Elbasan Gospel Manuscript

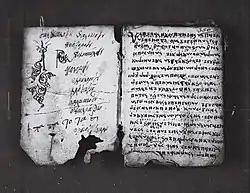

The Elbasan Gospel Manuscript is an 18th-century collection of translations from the New Testament into Albanian. Although the author is mainly known as the Anonymous of Elbasan, according to Mahir Domi and Robert Elsie the linguistic and historical evidences indicate to be the work of Gregory of Durrës. On the cover's verso with the same ink as the text, something has been written in a different script, which has been interpreted by a historian as ‘Theodoros Bogomilos / Papa Totasi’, although this tentative interpretation isn't universally accepted. For this reason the work is sometimes attributed to Totasi as the owner, if not the creator of the manuscript.